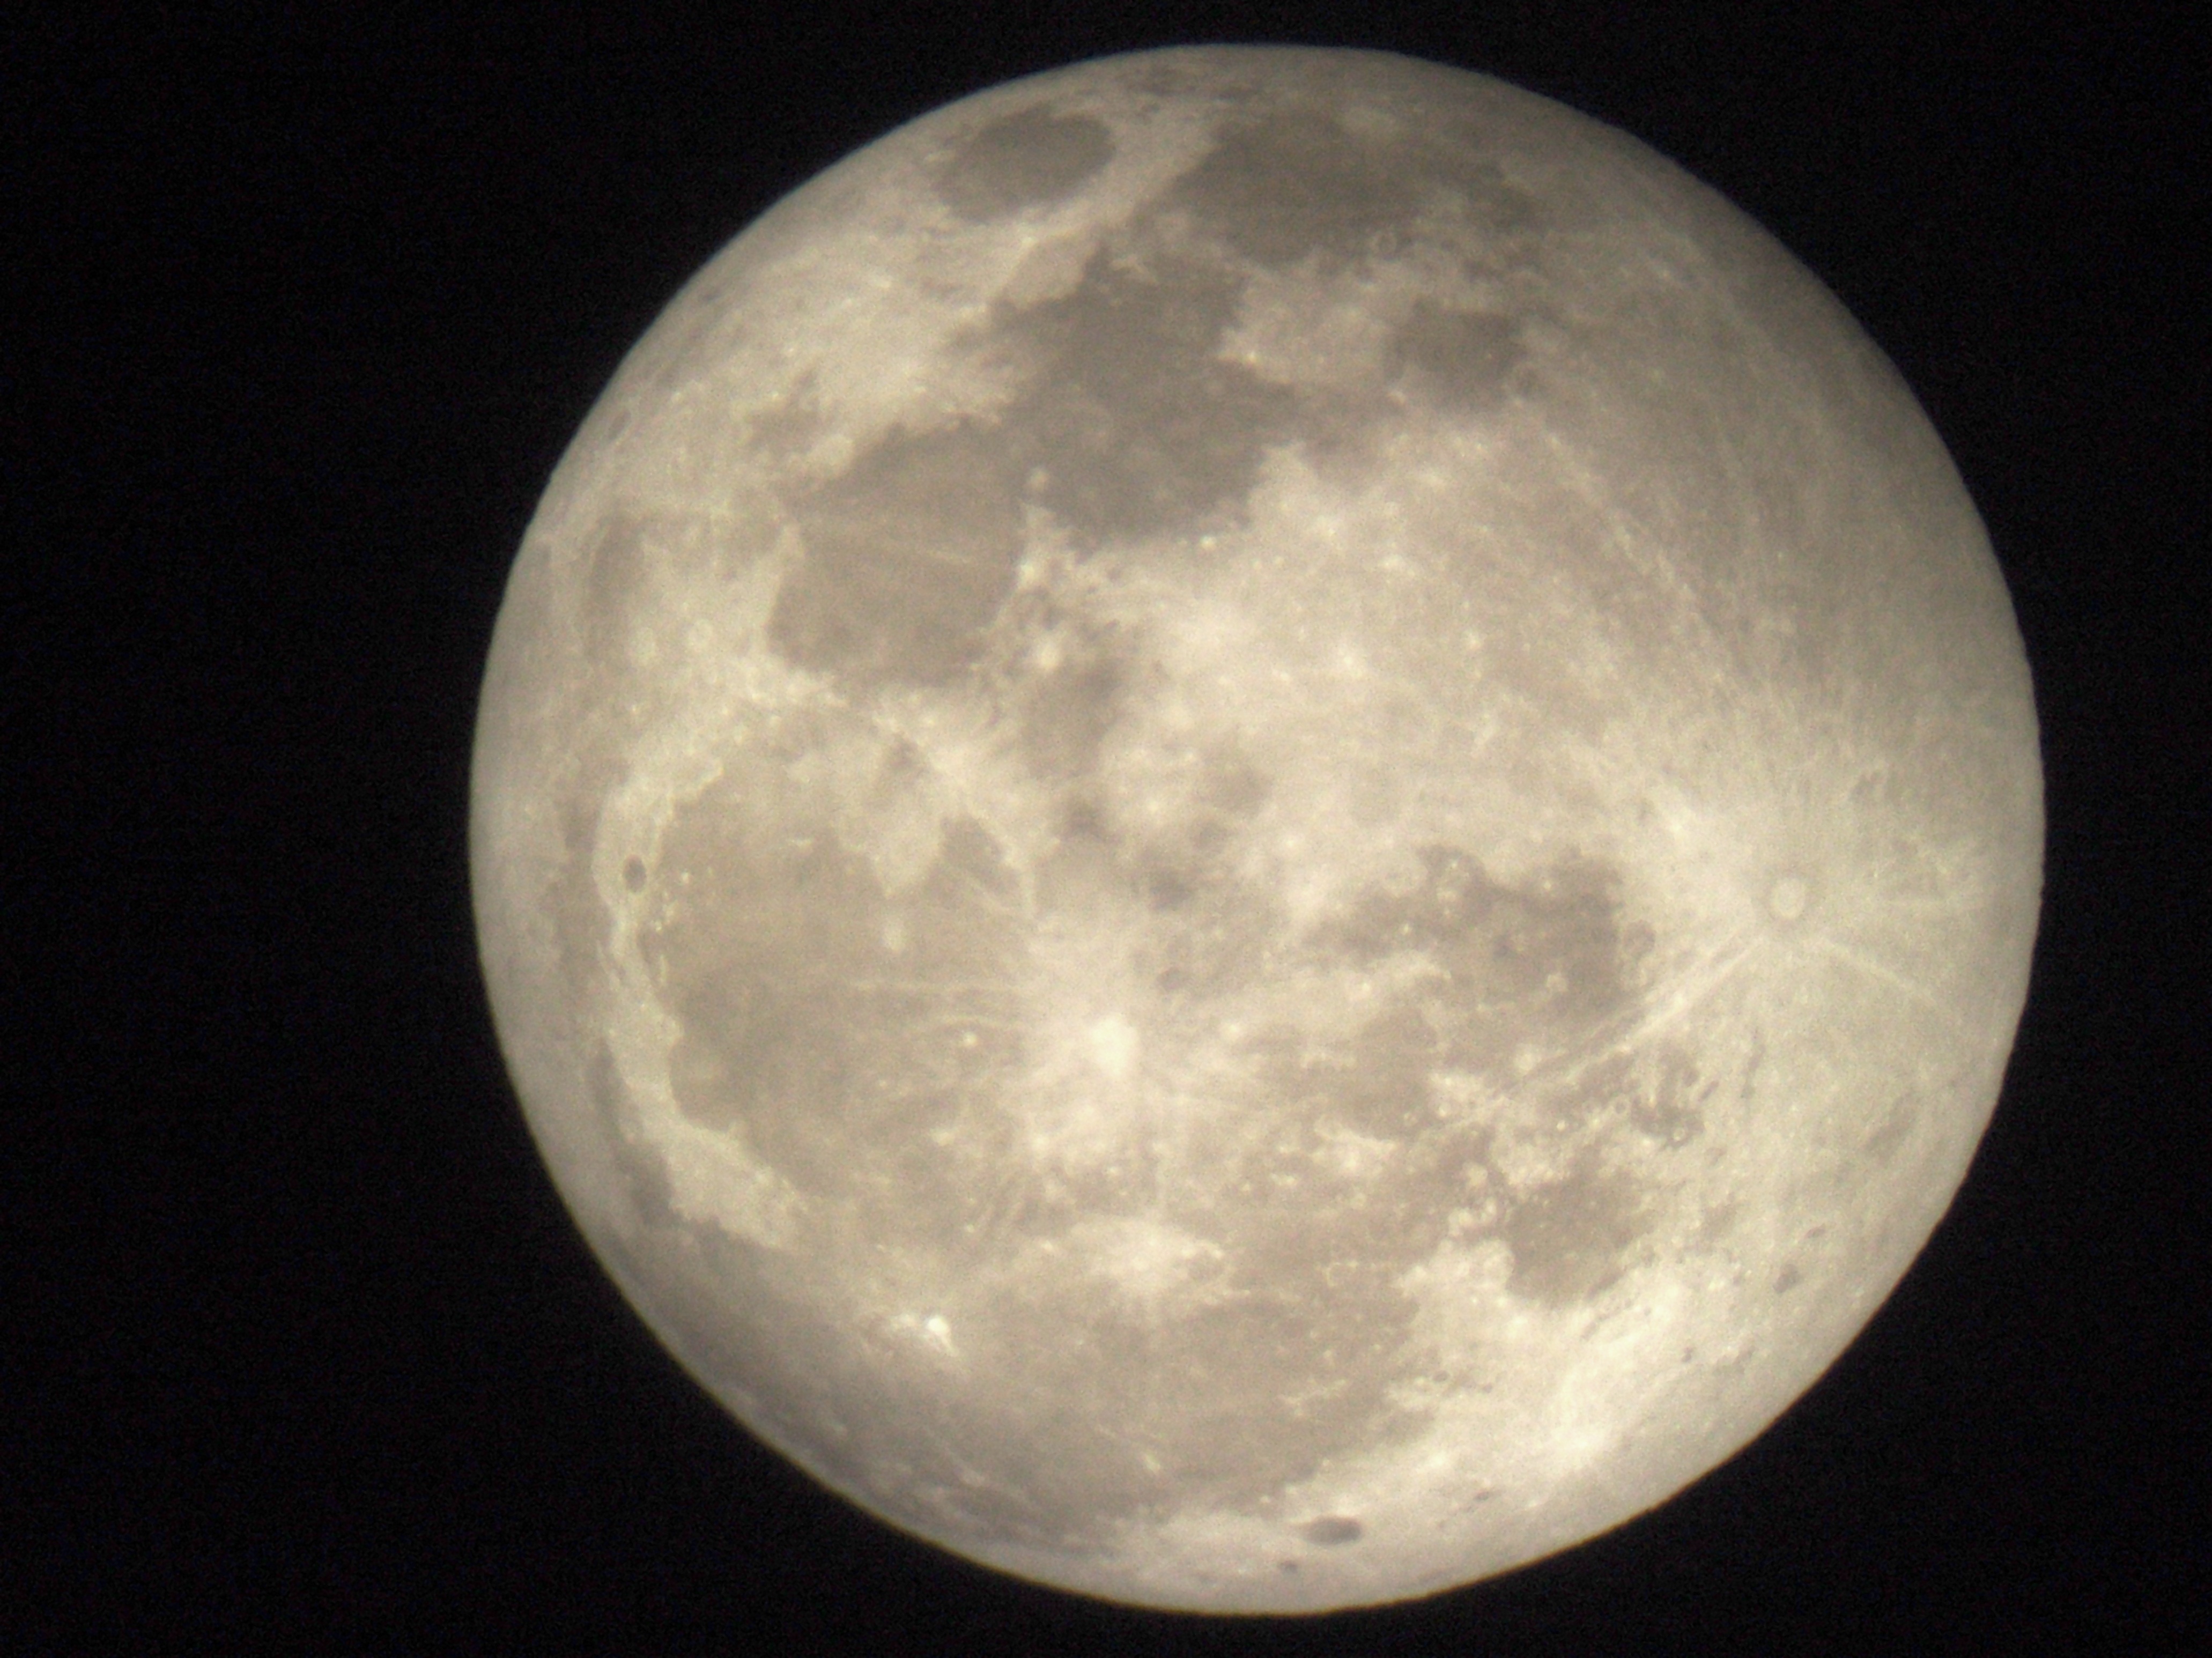
sky, night, atmosphere, moon, full moon, astronomy, astronomical object, celestial event